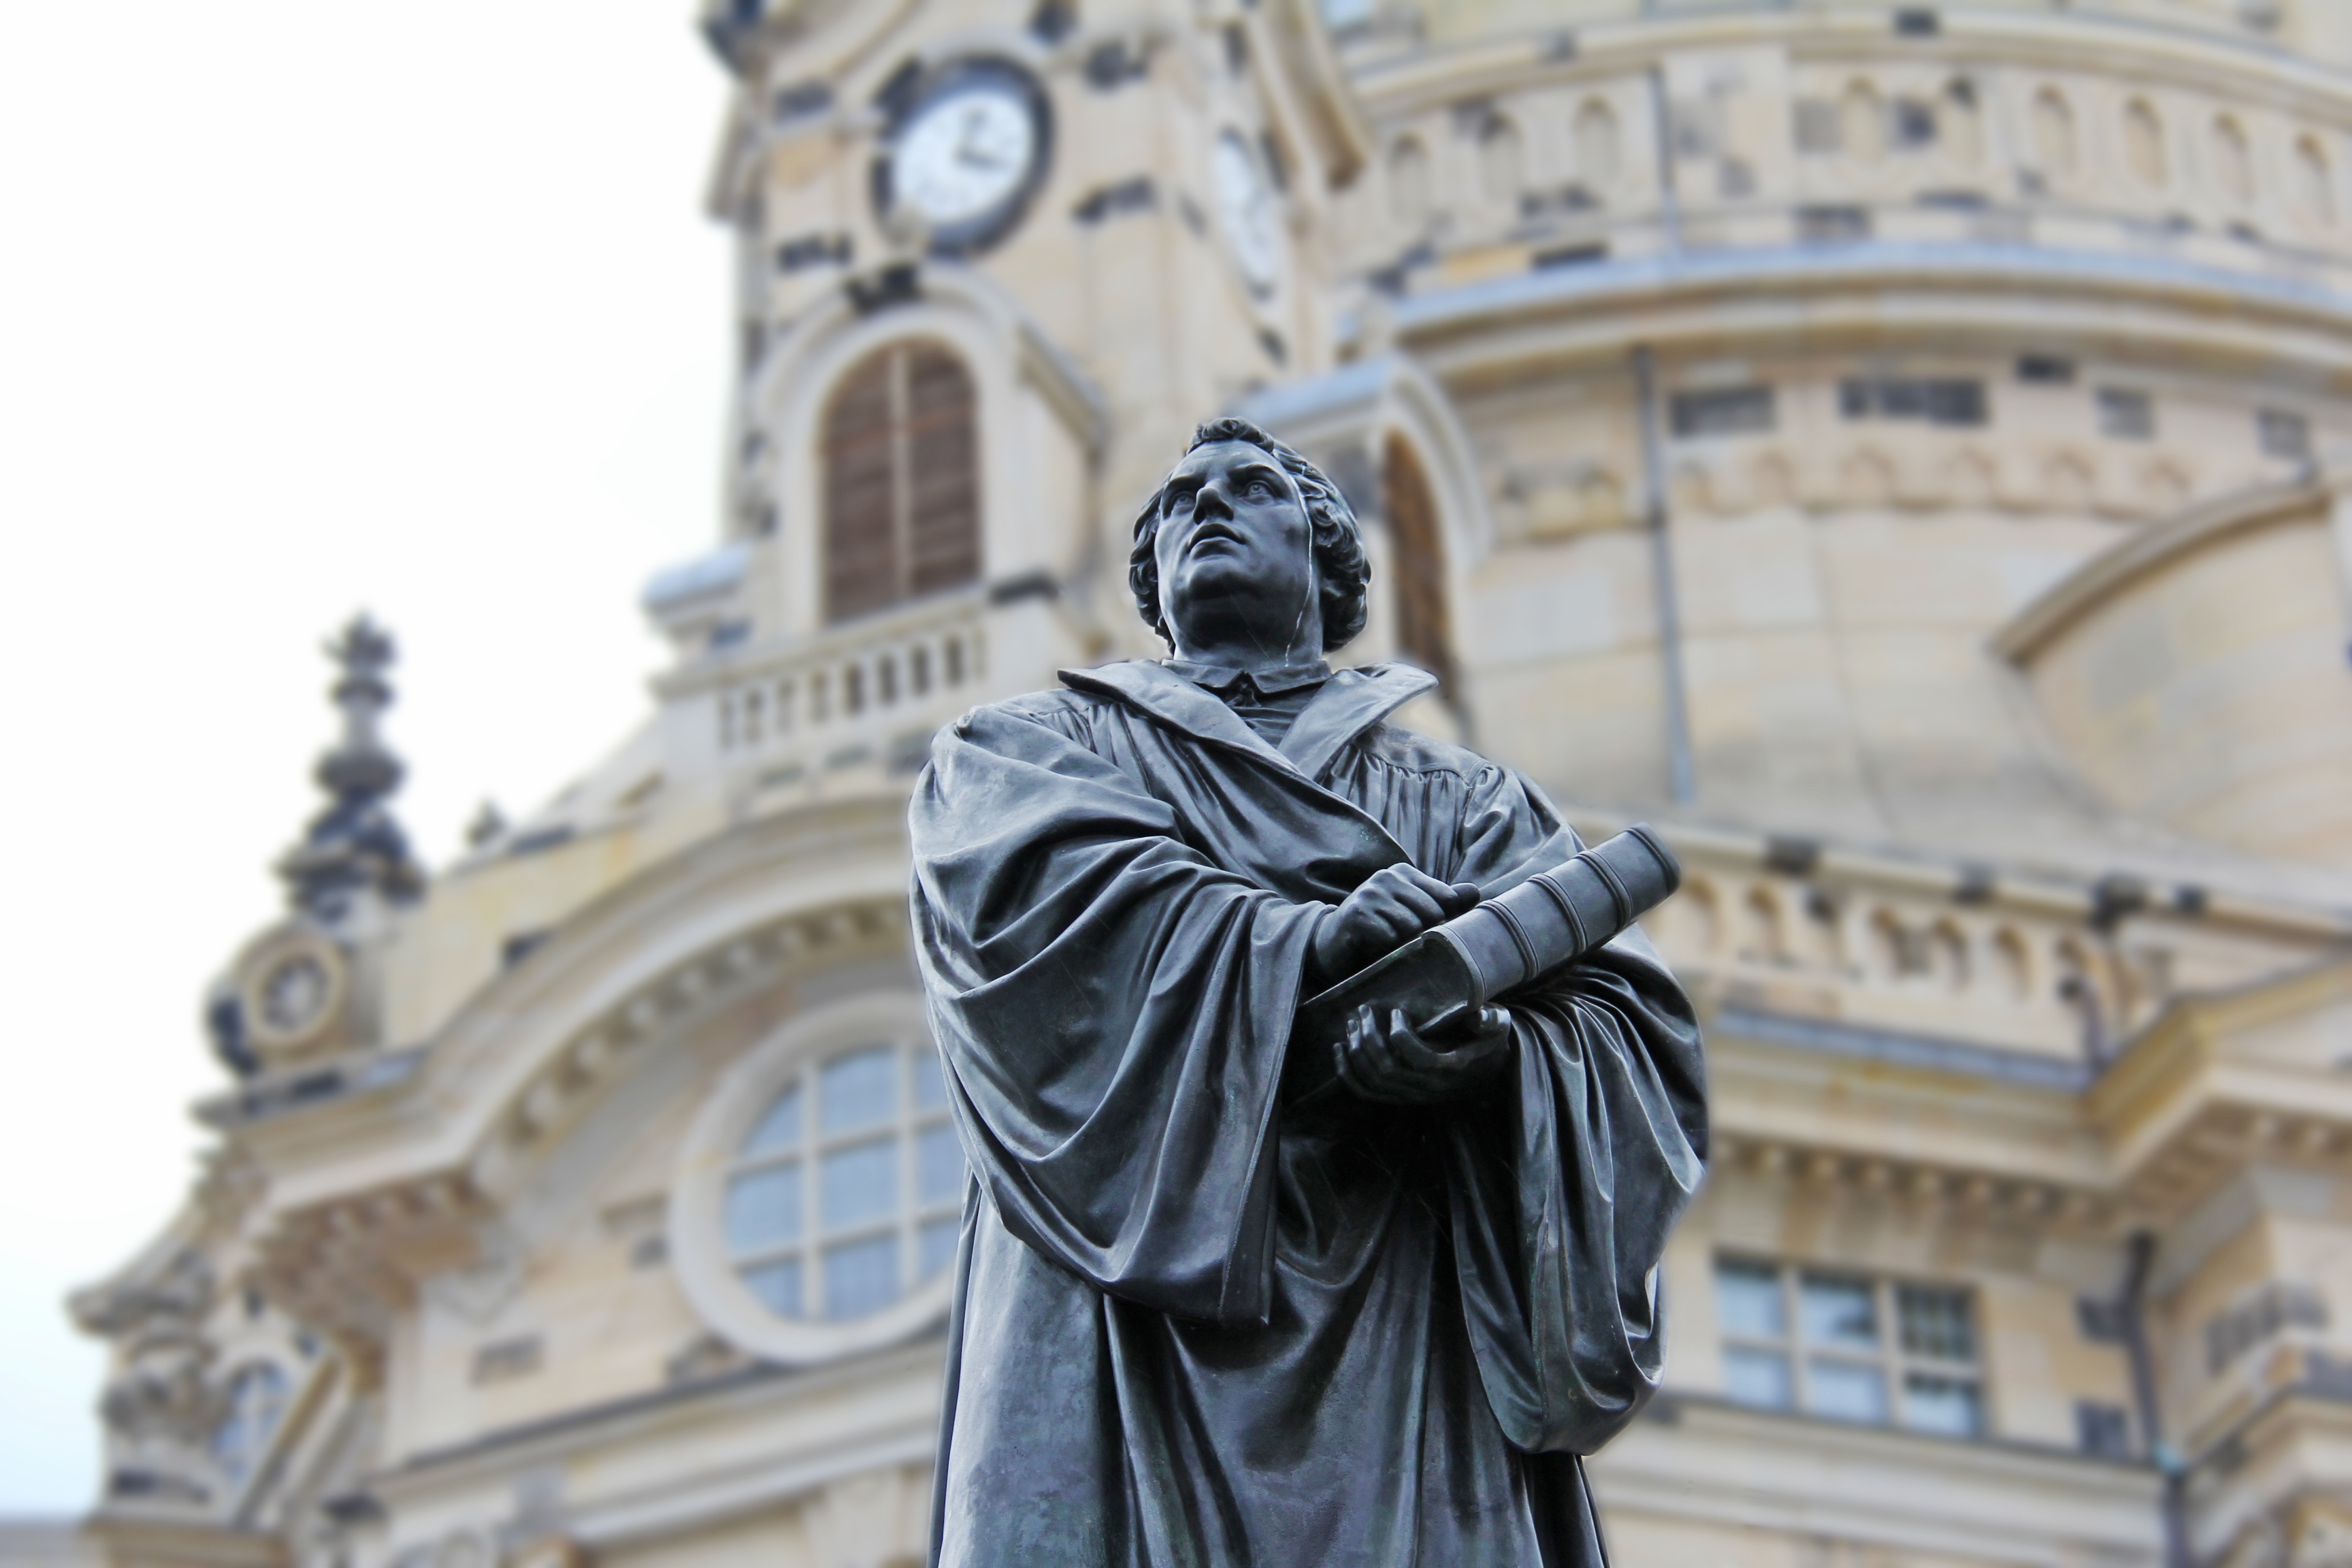
monument, travel, europe, statue, religion, landmark, sightseeing, church, cathedral, attraction, historic, pray, old town, sculpture, medieval, art, temple, germany, amazing, beautiful, famous, historical, dome, frauenkirche, saxony, dresden, charming, fascinating, martin luther, ancient history, church of our lady